Puerta de Boadilla (Madrid Metro)

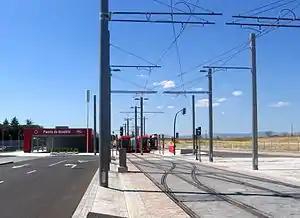

Puerta de Boadilla is a station on Line 3 of the Metro Ligero. It is located in fare Zone B2.